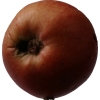
Label: Apple 17